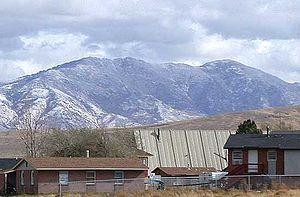
La réserve indienne de Fort Hall est une réserve indienne américaine des tribus Bannocks et Shoshones située en Idaho. Établie le 14 juin 1867 par ordre exécutif du président Andrew Johnson, elle s'étend sur les comtés de Bannock, Bingham, Caribou et Power.
Fort Hall a été construit en 1834 par l'explorateur Nathaniel Jarvis Wyeth sur la piste de l'Oregon, sur le bord de la rivière Snake au sud de l'Idaho. C'est un point de passage important, qui a été inclus dans la réserve indienne de Fort Hall. C'est l'endroit où la piste venant de l'est se sépare soit vers le nord-ouest vers l'Oregon, soit vers le sud-ouest vers la Californie.
Fort Hall est une census-designated place située dans les Bannock et de Bingham dans l’État de l’Idaho, aux États-Unis. Lors du recensement de 2010 sa population s'élève à 3 201 habitants.